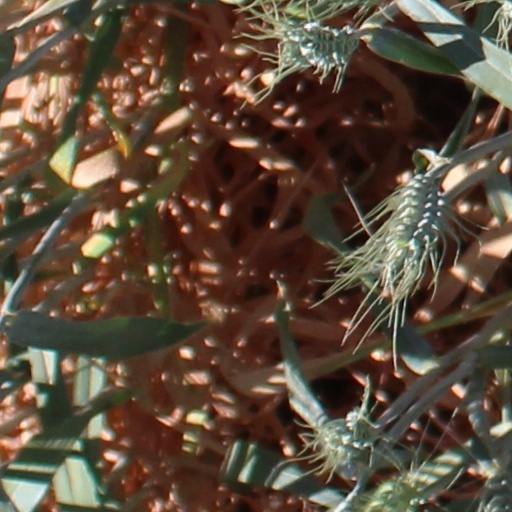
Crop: wheat